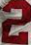
Number: 2